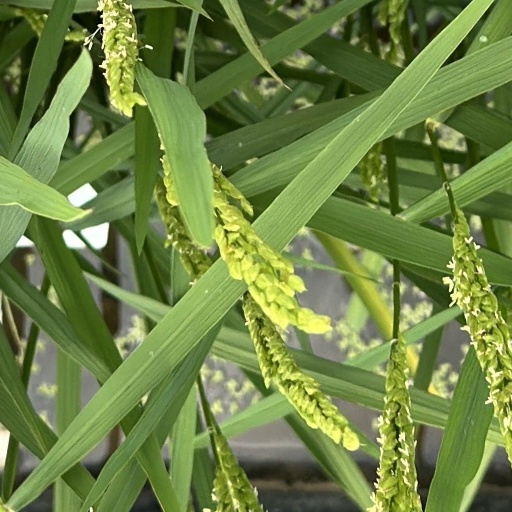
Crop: rice